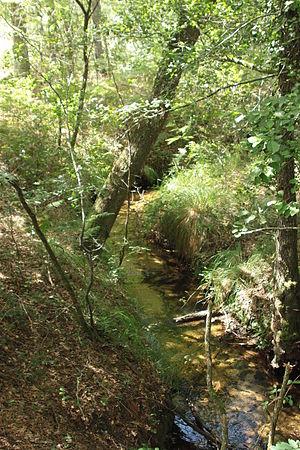
La Gouaneyre près du Moulin de Lestrat
La Gouaneyre est un ruisseau qui traverse le département des Landes, dans la région Nouvelle-Aquitaine et un affluent droit de la Douze dans le bassin versant de l'Adour.
Lencouacq est une commune du Sud-Ouest de la France, située dans le département des Landes.